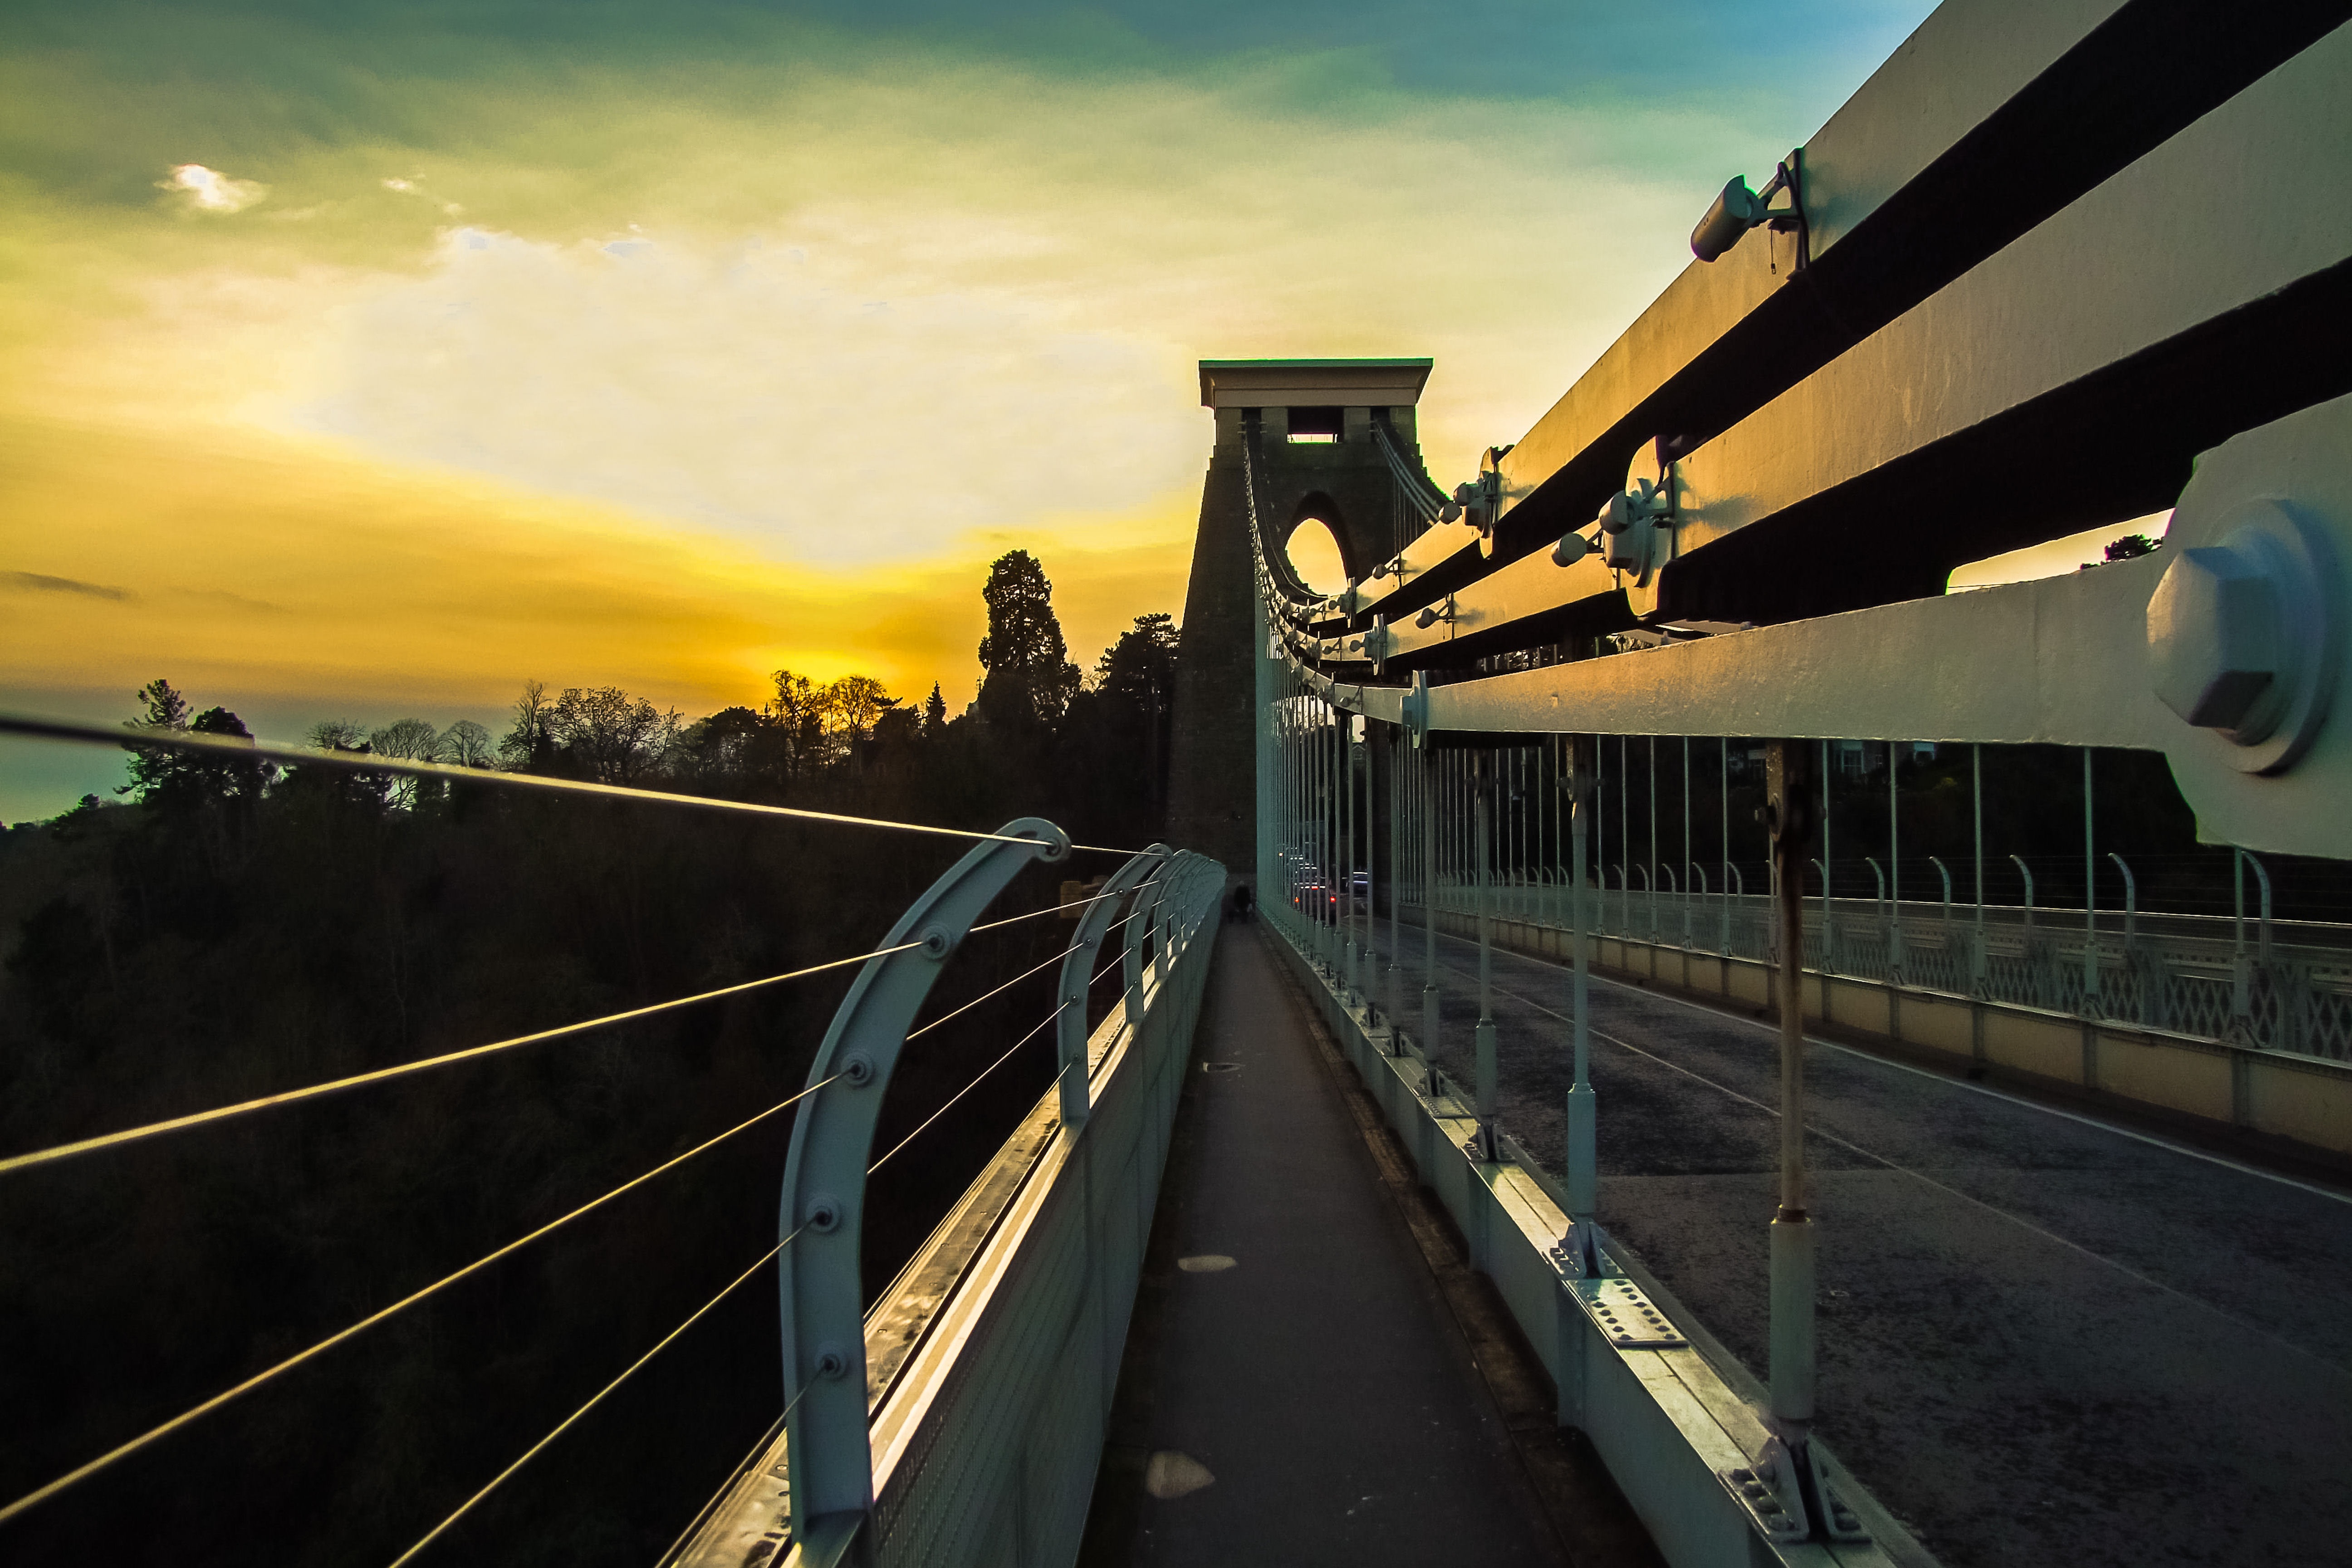
light, track, sunset, bridge, sunlight, morning, building, transport, evening, reflection, vehicle, public transport, bristol